Politics of French Guiana

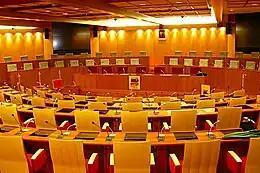
The interior chamber of the Regional Council.

The Regional Council of French Guiana is the elected assembly or regional council and is composed of 31 members who are elected by popular vote to serve six-year terms.